George Le Fevre

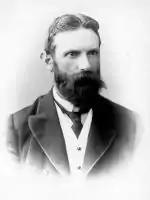
Le Fevre in

George Le Fevre (14 March 1848 – 17 October 1891) was a politician and surgeon in the colony of Victoria. He served as a member of the Victorian Legislative Council for North Yarra from 1887 until his death in 1891.